Angioma

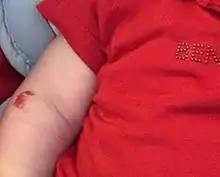
An infantile hemangioma, also called a strawberry angioma, on a child's arm

Angiomas usually appear at or near the surface of the skin anywhere on the body, and may be considered bothersome depending on their location. However, they may be present as symptoms of another more serious disorder, such as cirrhosis. When they are removed, it is generally for cosmetic reasons.